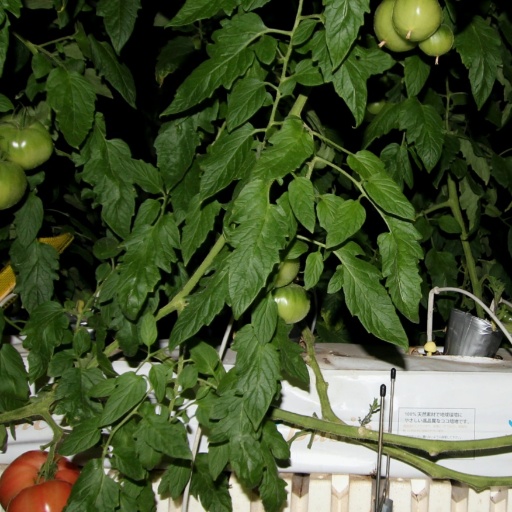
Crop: tomato